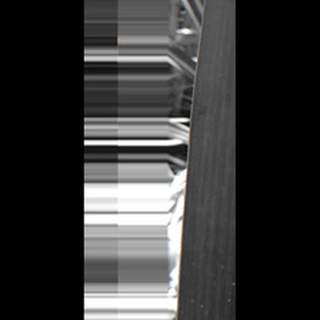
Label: healthy_sugarcane